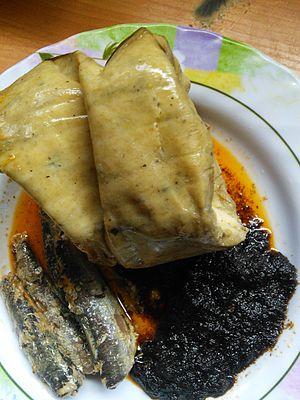
Le kenkey est un plat à base de maïs fermenté consommé au Ghana, en particulier par les populations Ga qui l'appellent komi et les Fante qui le nomment dokono.
Le shito est une sauce épicée très consommée au Ghana. À base de piments, de couleur noire ou sombre, elle accompagne de nombreux mets, particulièrement le poisson et le kenkey.
Les Fanti sont une population d'Afrique de l'Ouest, vivant dans le golfe de Guinée, principalement au Ghana. Une importante communauté s'est également installée en Côte d'Ivoire pour y pratiquer la pêche, notamment à la langouste, à l'ouest du pays, près des villes de San-Pédro et Sassandra. Ils font partie du groupe des Akans.